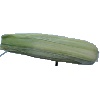
Label: Corn Husk 1